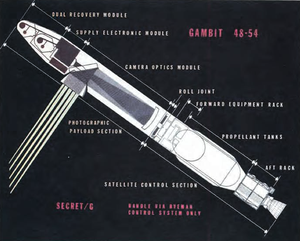
Keyhole 8 ou KH-8 est une série de satellites de reconnaissance optique américains dont 54 exemplaires ont été placés en orbite entre 1966 et 1984. Placés sur une orbite basse, ces satellites à la durée de vie relativement brève réalisaient des images avec une résolution spatiale pouvant atteindre 15 cm. Ils renvoyaient sur Terre les films argentiques réalisés à l'aide d'une ou deux capsules de retour équipées d'un bouclier thermique et d'un parachute. Les KH-7 qui avaient pris la suite des KH-7/Gambit 1 ont été remplacés par la série des KH-11.